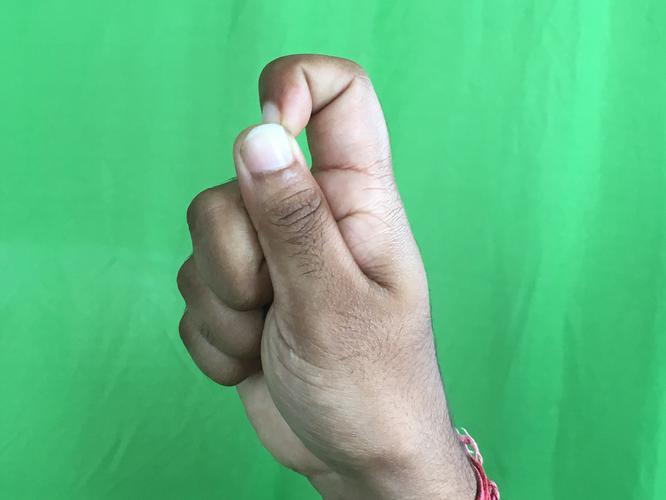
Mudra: Kapith
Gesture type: single_hand